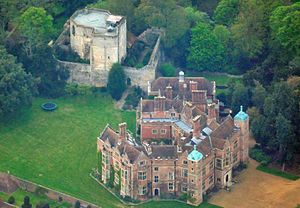
Chilham Castle
Luftfoto af Chilham Castle fra 2011.
Chilham Castle er et gods og keep i landsbyen Chilham mellem Ashford og Canterbury i Kent, England. Det polygonale normanniske keep stammer fra 1174 og er den ældste bygning i landsbyen og er stadig beboet. Det siges, at den skulle være bygget til Henrik 2., men arkæologiske udgravninger foretaget i 1920'erne tyder på, at bygningen står på et fundament af en meget ældre angelsaksisk befæstning, der muligvis stammer fra 400-tallet. Der er også tegn på tidlige romerske bebyggelser i nærheden.